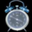
Label: clock